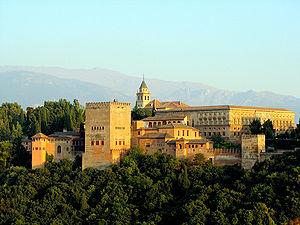
Cet article recense les sites inscrits au patrimoine mondial en Espagne.
Recuerdos de la Alhambra est une œuvre de guitare classique écrite en 1896 à Grenade par Francisco Tárrega et est une des plus connues du compositeur. Elle est basée sur l'utilisation du trémolo, technique importante dans la guitare classique.
L'Alhambra de Grenade en Andalousie est un ensemble palatial constituant l'un des monuments majeurs de l'architecture islamique. Acropole médiévale la plus majestueuse du monde méditerranéen, située sur le plateau de la Sabika qui domine la ville, elle se compose essentiellement de quatre parties incluses dans son enceinte fortifiée : l'Alcazaba, les palais nasrides, le Généralife, ses jardins, et le palais de Charles Quint.